Sky position (RA, Dec in degrees): 195.06, 27.281
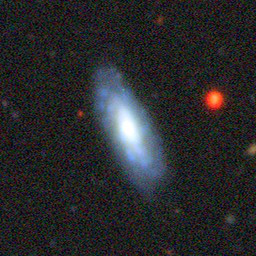
Galaxy morphology: Unbarred Tight Spiral Galaxies